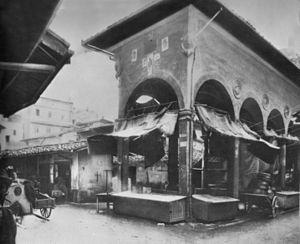
La Loggia del Pesce est une des loggias de Florence, sur la Piazza dei Ciompi non loin au nord de l'église Santa Croce.